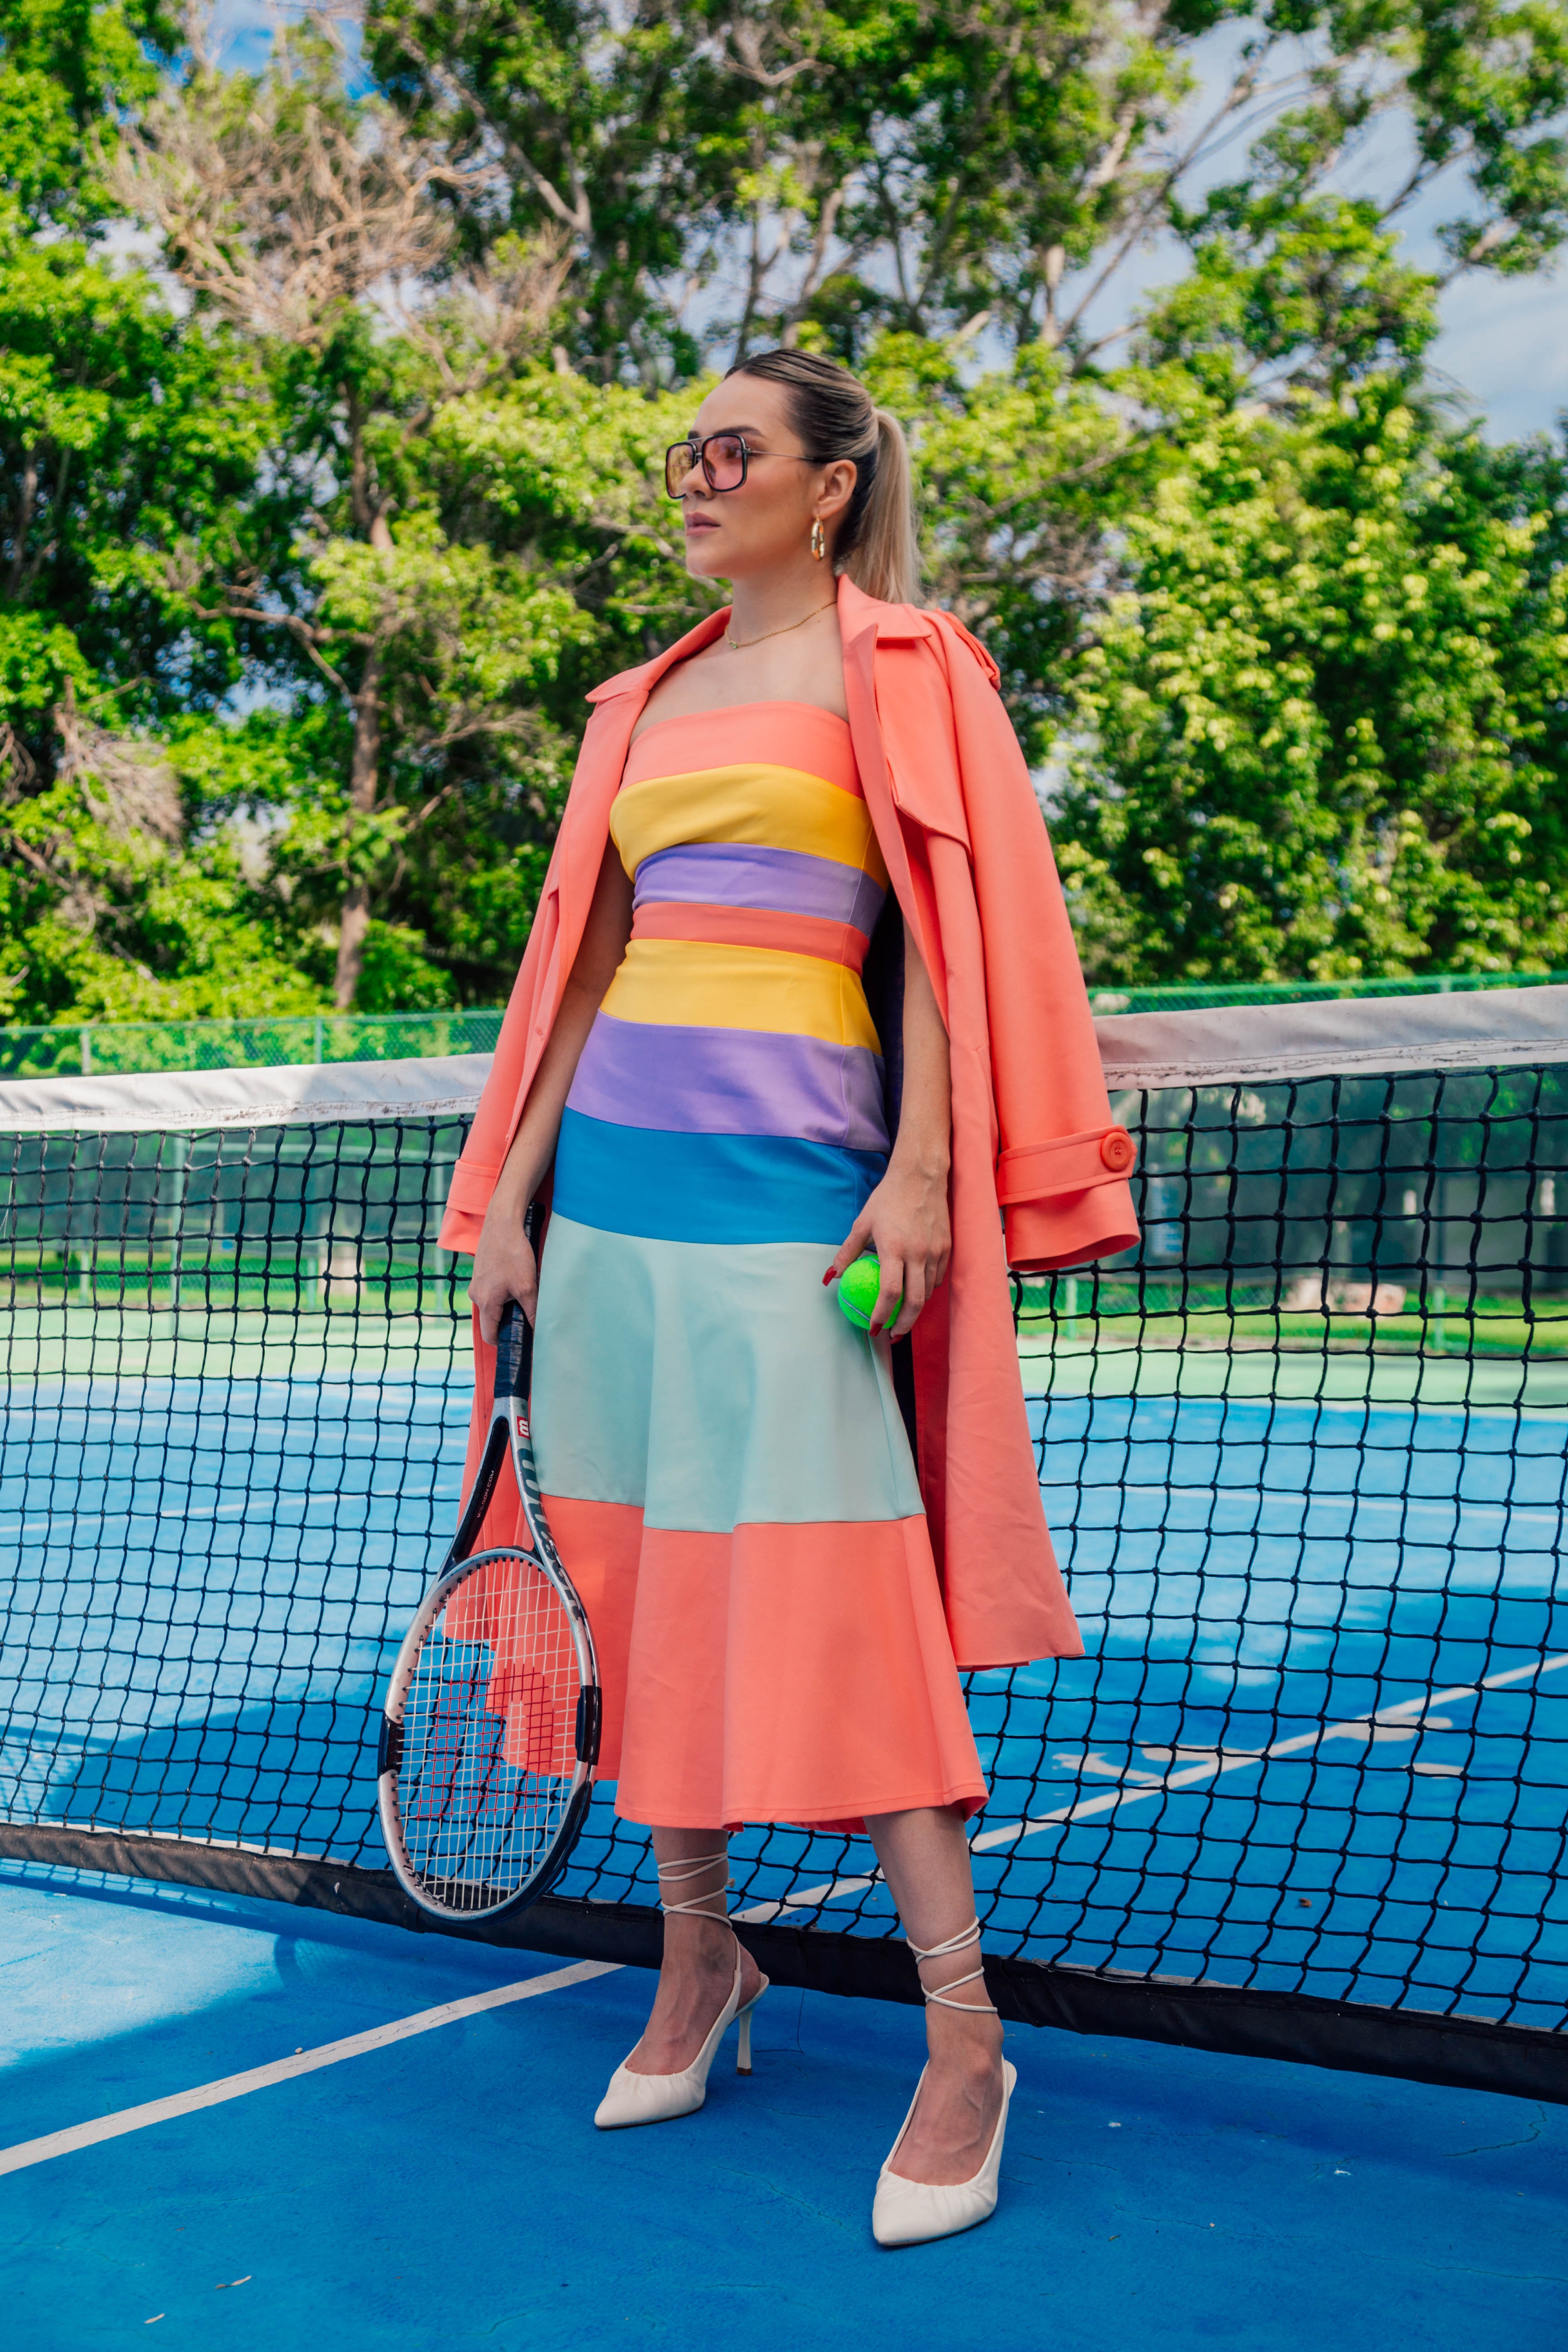
woman, sunglasses, tree, textile, orange, tire, street fashion, leisure, sports equipment, mesh, electric blue, fun, recreation, waist, pattern, magenta, net, grass, sports, denim, wire fencing, vacation, playground, play, chain link fencing, individual sports, eyewear, city